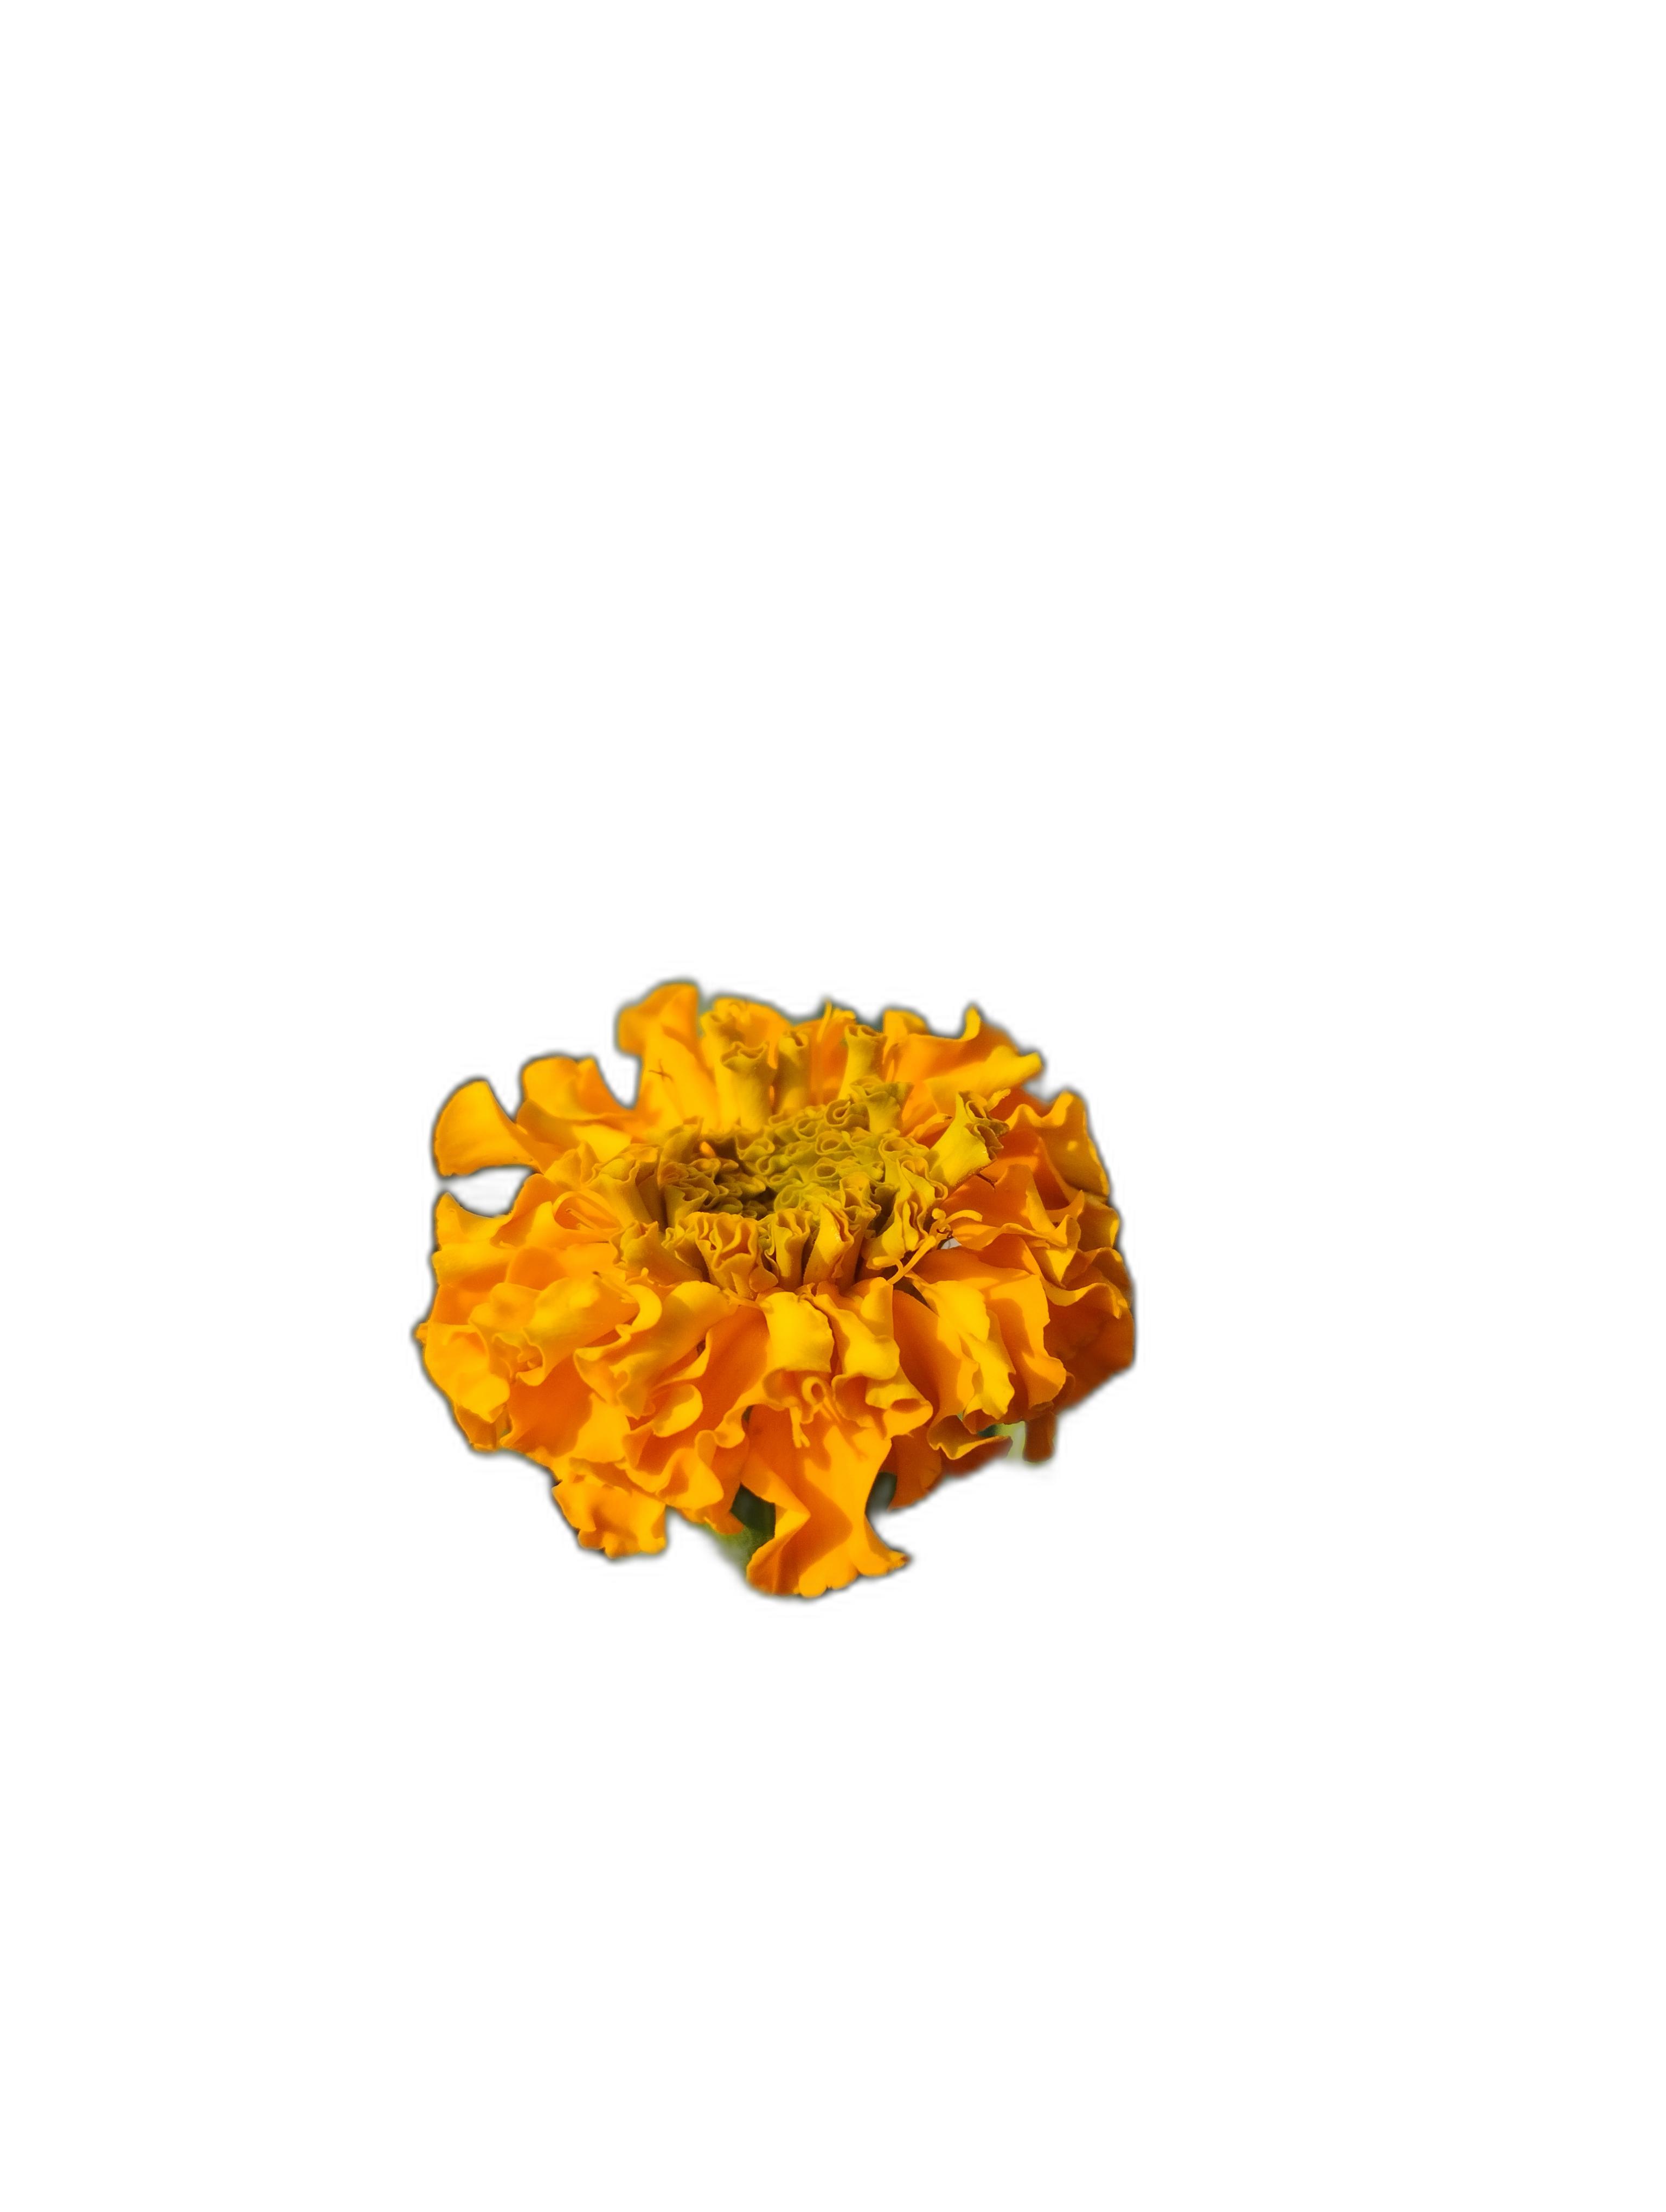
Label: Marigold